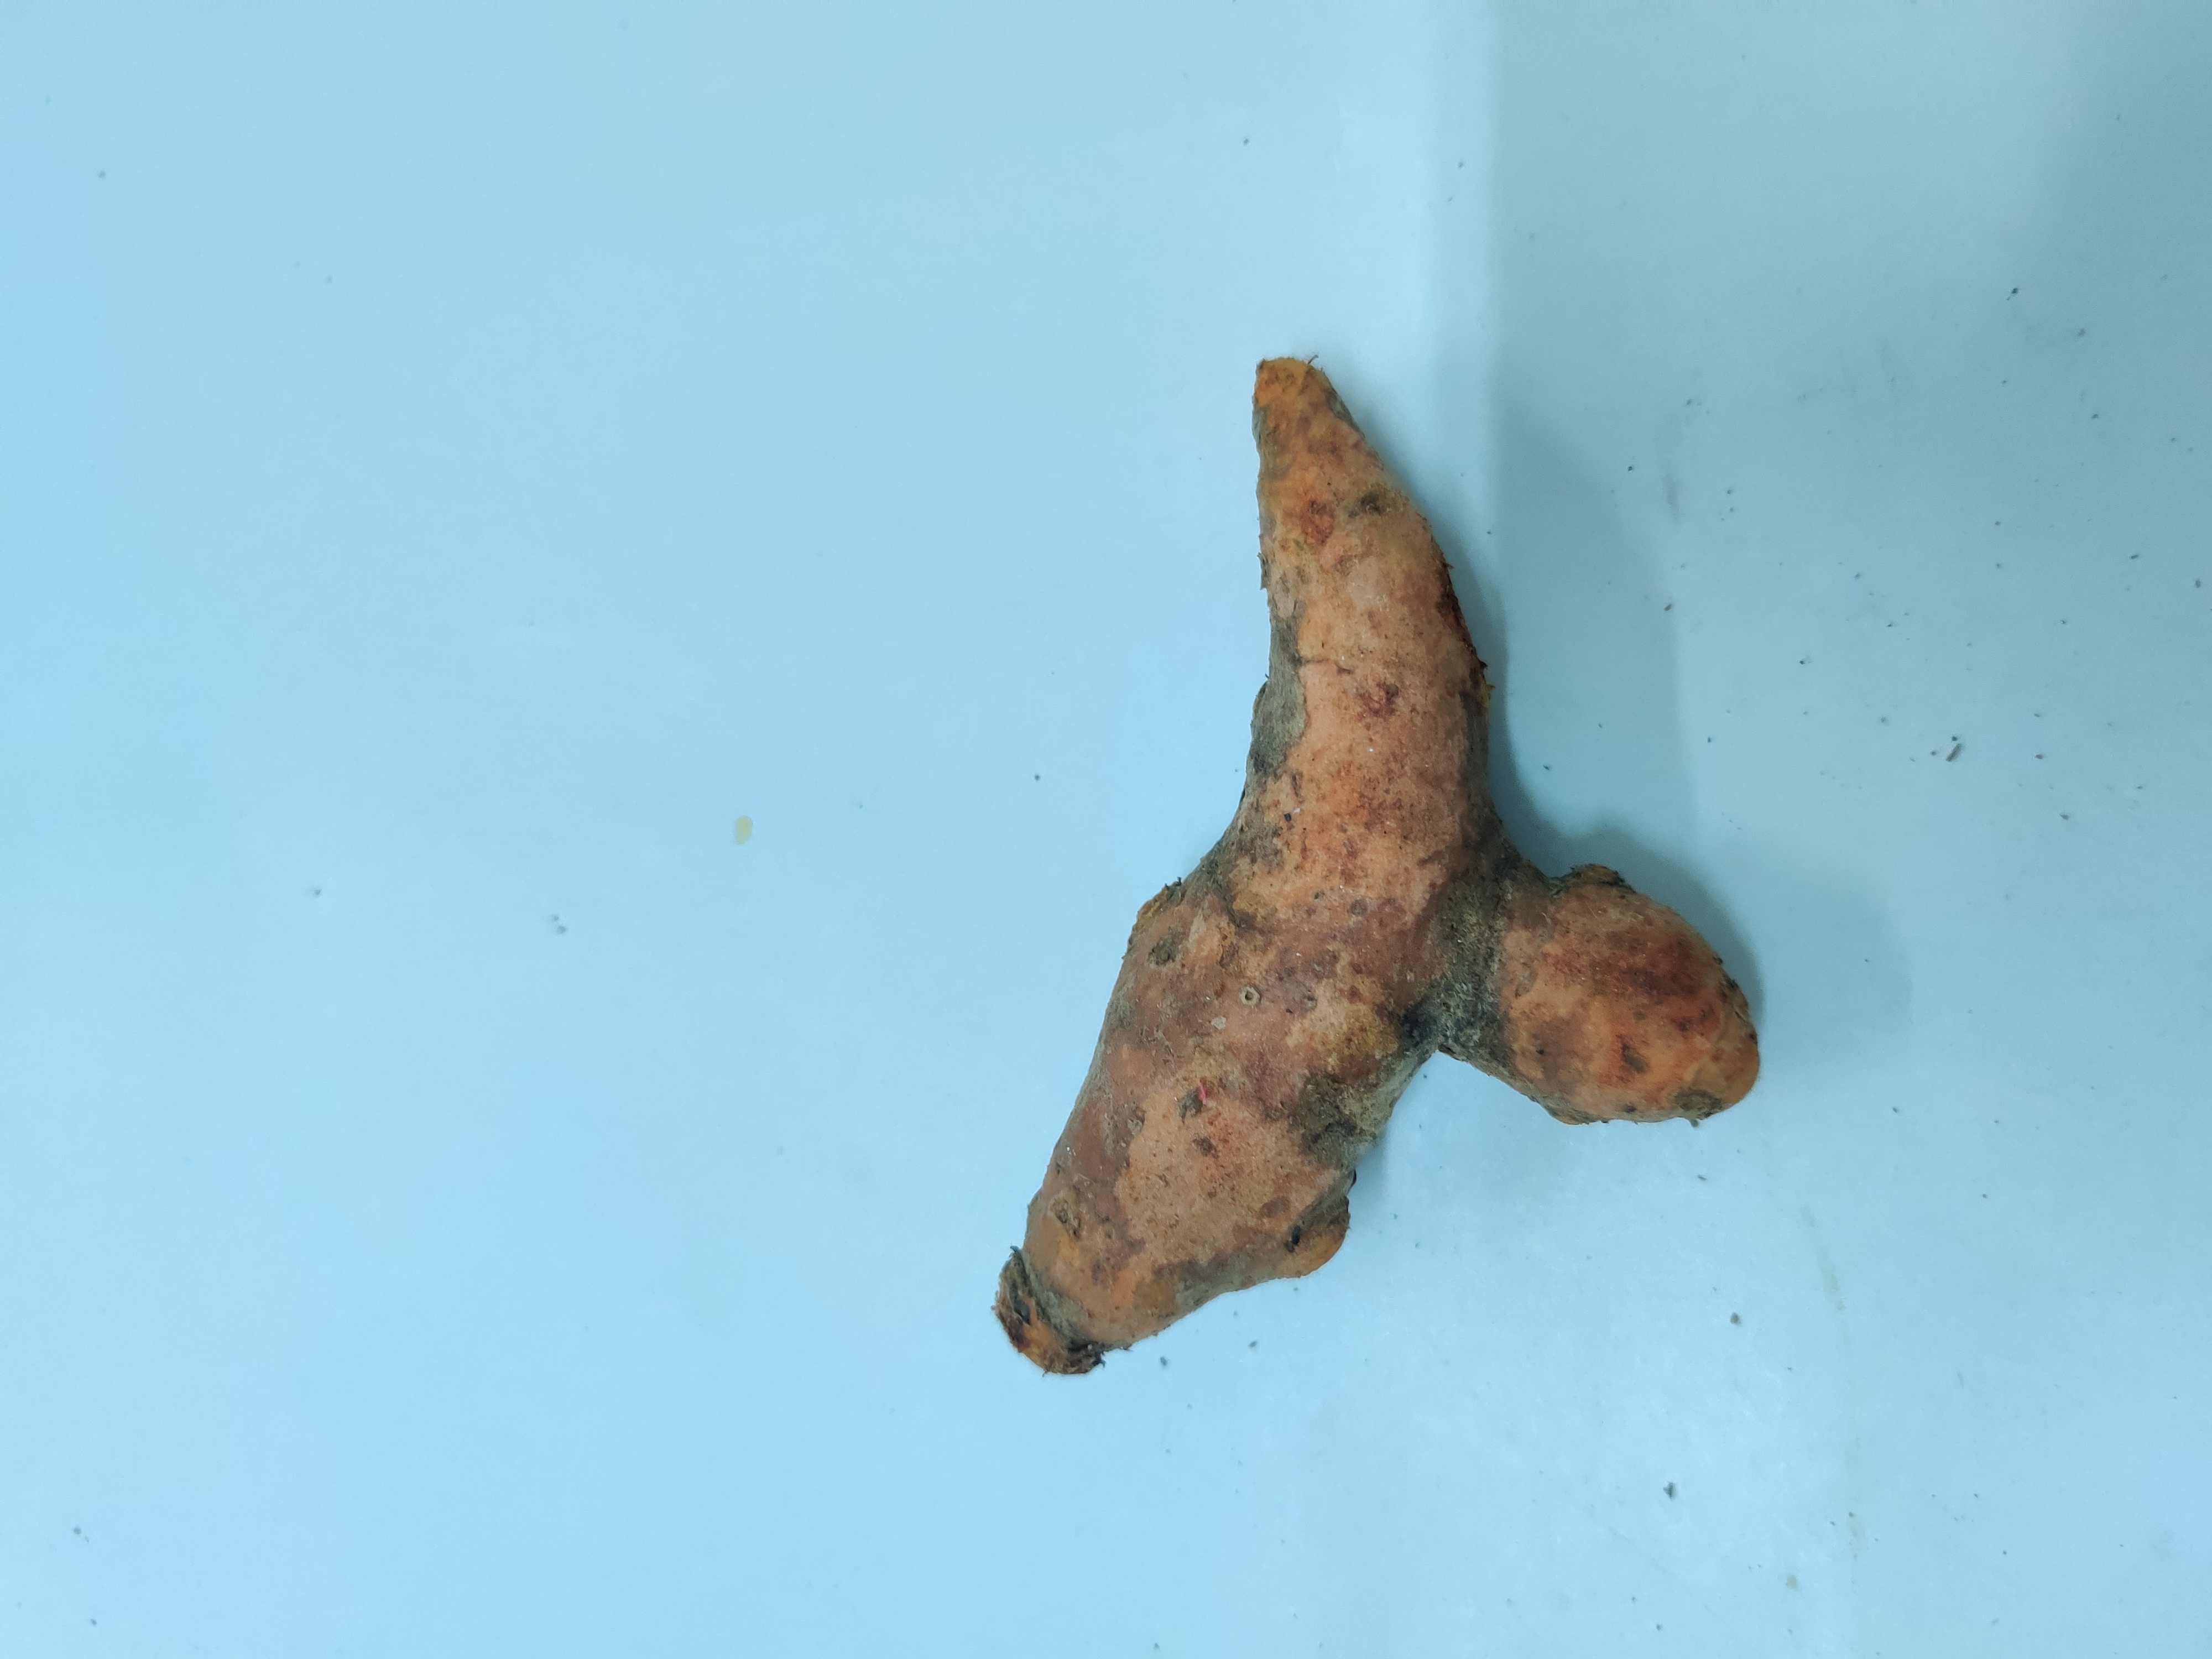
Crop: Turmeric
Condition: Damaged